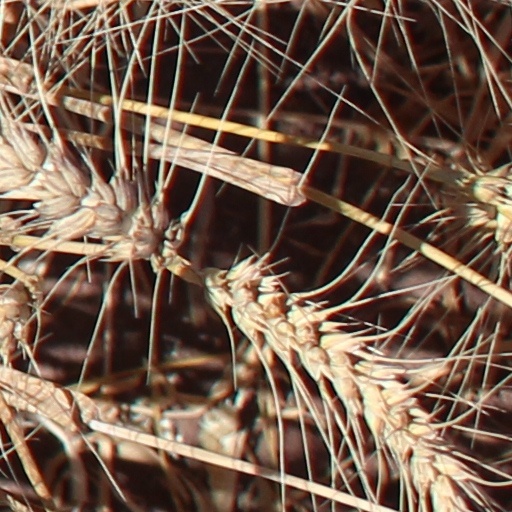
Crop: wheat